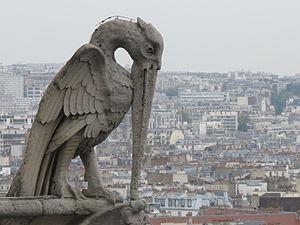
Les gargouilles de Notre dame de ParisČeština: Chrliči na katedrále Notre Dame v Paříži
Les chimères de Notre-Dame de Paris sont des statues représentant des chimères qui ornementent la cathédrale Notre-Dame, à Paris. Ces éléments n’existaient pas au Moyen Âge, ce sont des ajouts de style néogothique incorporés au XIXᵉ siècle par l’architecte Eugène Viollet-le-Duc.